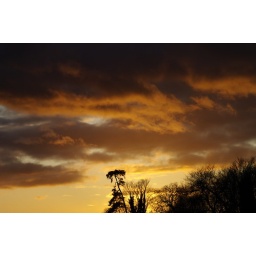
Flame sky over Scots pine and deciduous trees